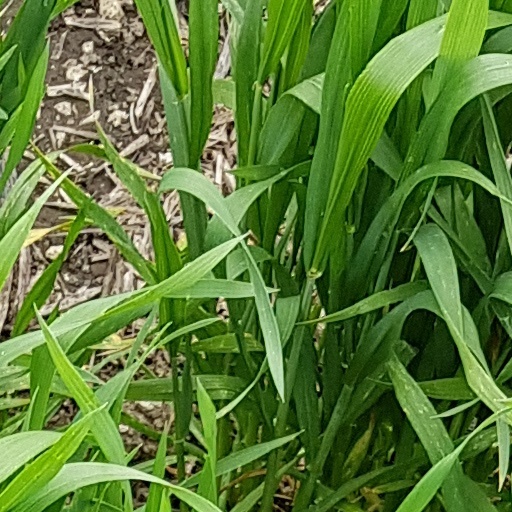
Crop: wheat